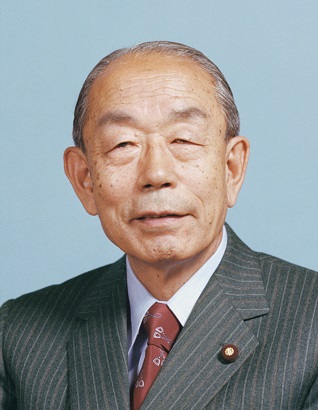
ทาเกโอะ ฟูกูดะ

|name = ทาเกโอะ ฟูกูดะ
|native_name_lang = ja
|image = Takeo Fukuda 19761224.jpg
|caption = ทาเกโอะ ฟูกูดะ
|office = นายกรัฐมนตรีญี่ปุ่น
|monarch = จักรพรรดิโชวะ
|term_start = 24 ธันวาคม 1976
|term_end = 7 ธันวาคม 1978
|predecessor = ทาเกโอะ มิกิ
|successor = มาซาโยชิ โอฮิระ
|birth_place = ทากาซากิ จักรวรรดิญี่ปุ่น|ญี่ปุ่น
|death_place = โตเกียว ญี่ปุ่น
|spouse = มิเอะ ฟูกูดะ
|children = 5 (รวมไปถึง ยาซูโอะ ฟูกูดะ|ยาซูโอะ )
|signature = FukudaT kao.png
|party = พรรคเสรีประชาธิปไตย (ญี่ปุ่น)|พรรคเสรีประชาธิปไตย
|alma_mater = มหาวิทยาลัยโตเกียว
ทาเกโอะ ฟูกูดะ (福田 赳夫 'Fukuda Takeo', 14 มกราคม 1905 – 5 กรกฎาคม 1995) เป็นนักการเมืองญี่ปุ่นที่เป็นนายกรัฐมนตรีญี่ปุ่นตั้งแต่ปี 1976-1978.
== อ้างอิง ==
หมวดหมู่:บุคคลที่เกิดในปี พ.ศ. 2448
หมวดหมู่:บุคคลที่เสียชีวิตในปี พ.ศ. 2538
หมวดหมู่:นายกรัฐมนตรีญี่ปุ่น
หมวดหมู่:ศิษย์เก่าจากมหาวิทยาลัยโตเกียว
หมวดหมู่:บุคคลจากทากาซากิ